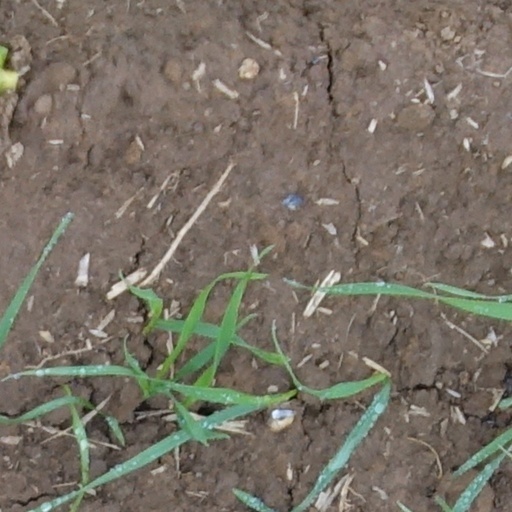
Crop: wheat